Army of the Holy Roman Empire

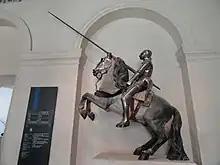
Maximilian Armour used by the Holy Roman Empire's army

Prompted by the threat posed by the Hussites, the Imperial Diet of 1422 held in Nuremberg created the Army of the Empire by demanding specific contingents of troops from the various parts of the Empire. The Hussite Wars continued from 1420 to 1434, by which point the army had proved its worth. Over the next hundred years, the size of the Army was controlled either by the number of serving men being strictly regulated or by limits on the money that paid for it. At the Diet of Worms in 1521 a commitment was made to keep the strength at 20,063 infantry and 4,202 cavalry. This was later simplified to 20,000 and 4,000. The monthly cost of paying for an army of this size was known as the Roman Month ("Römermonat").